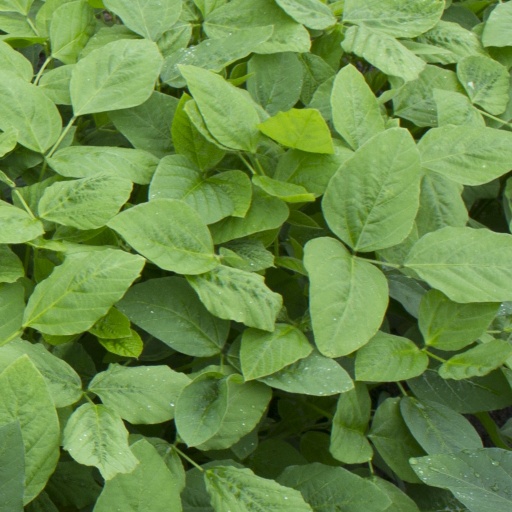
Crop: soybean